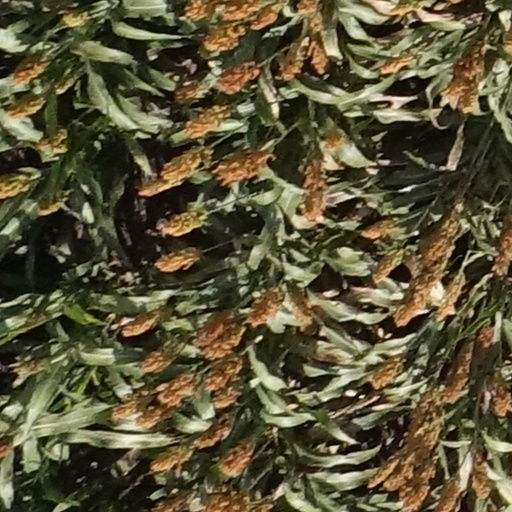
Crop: sorghum